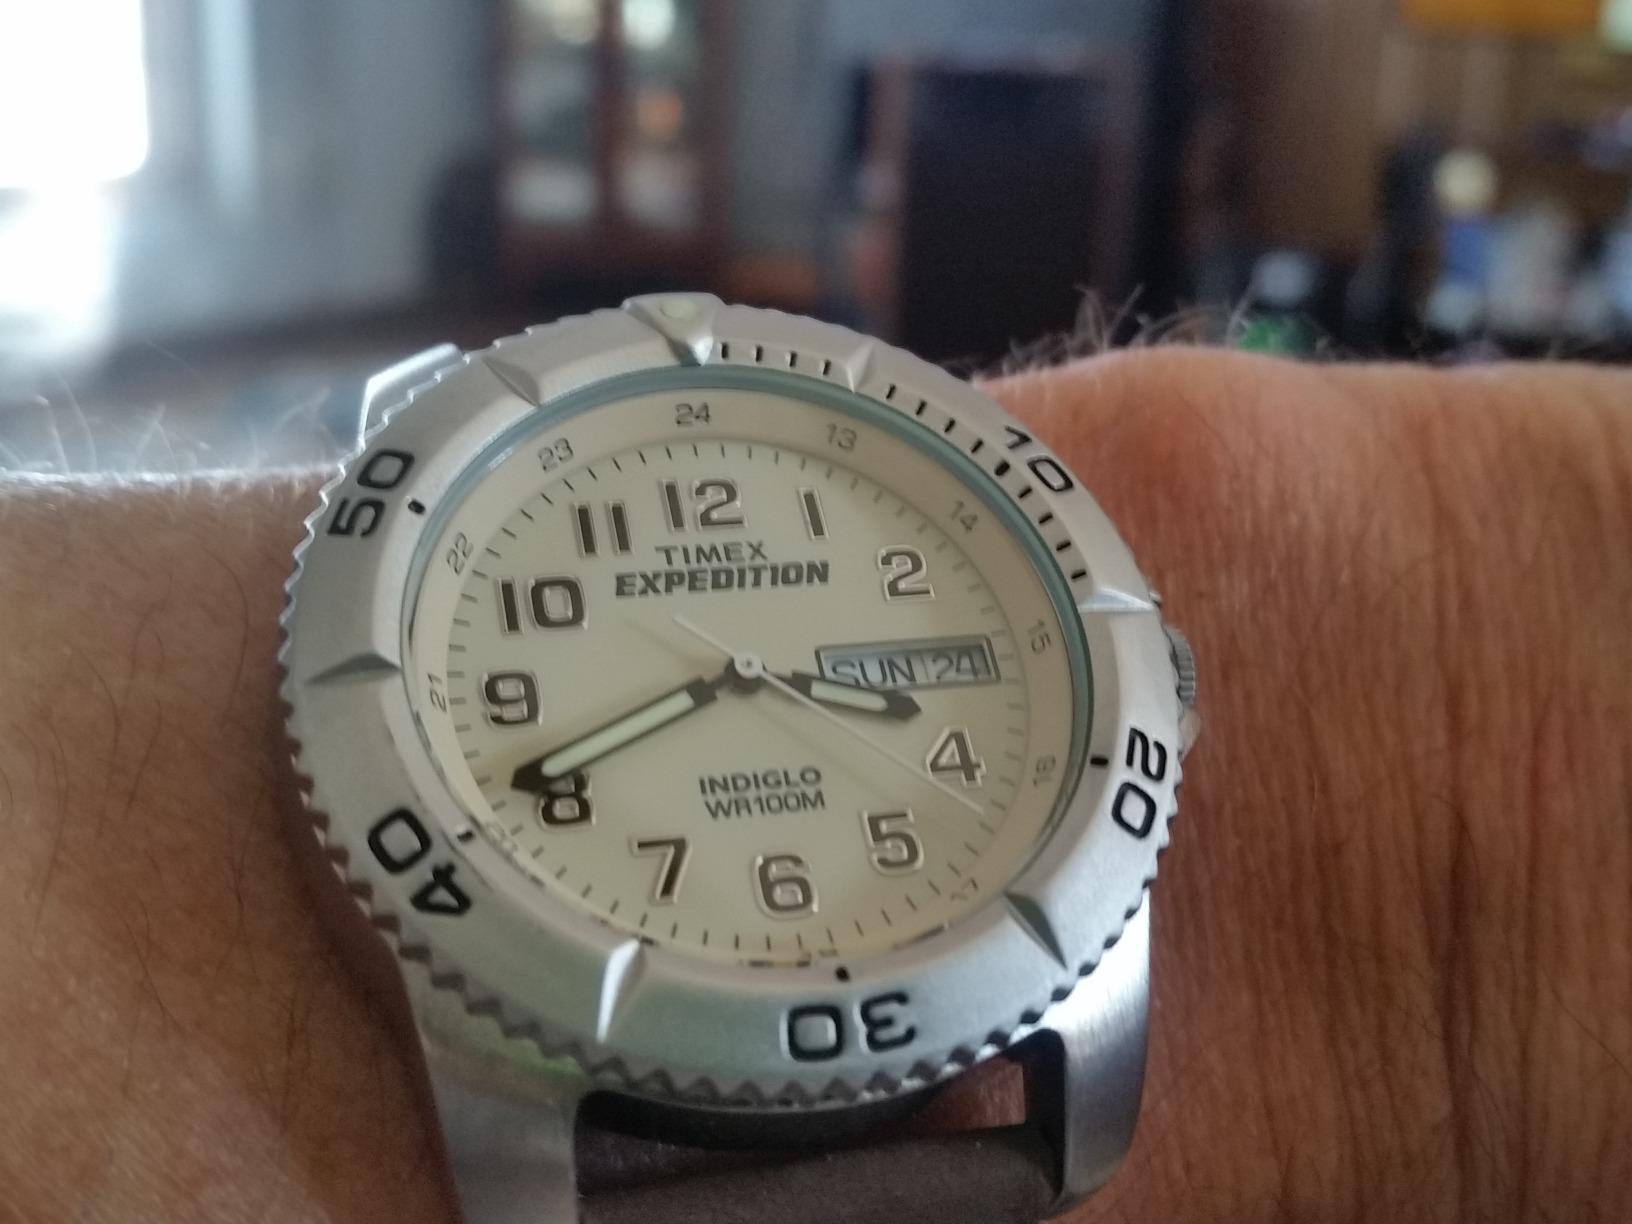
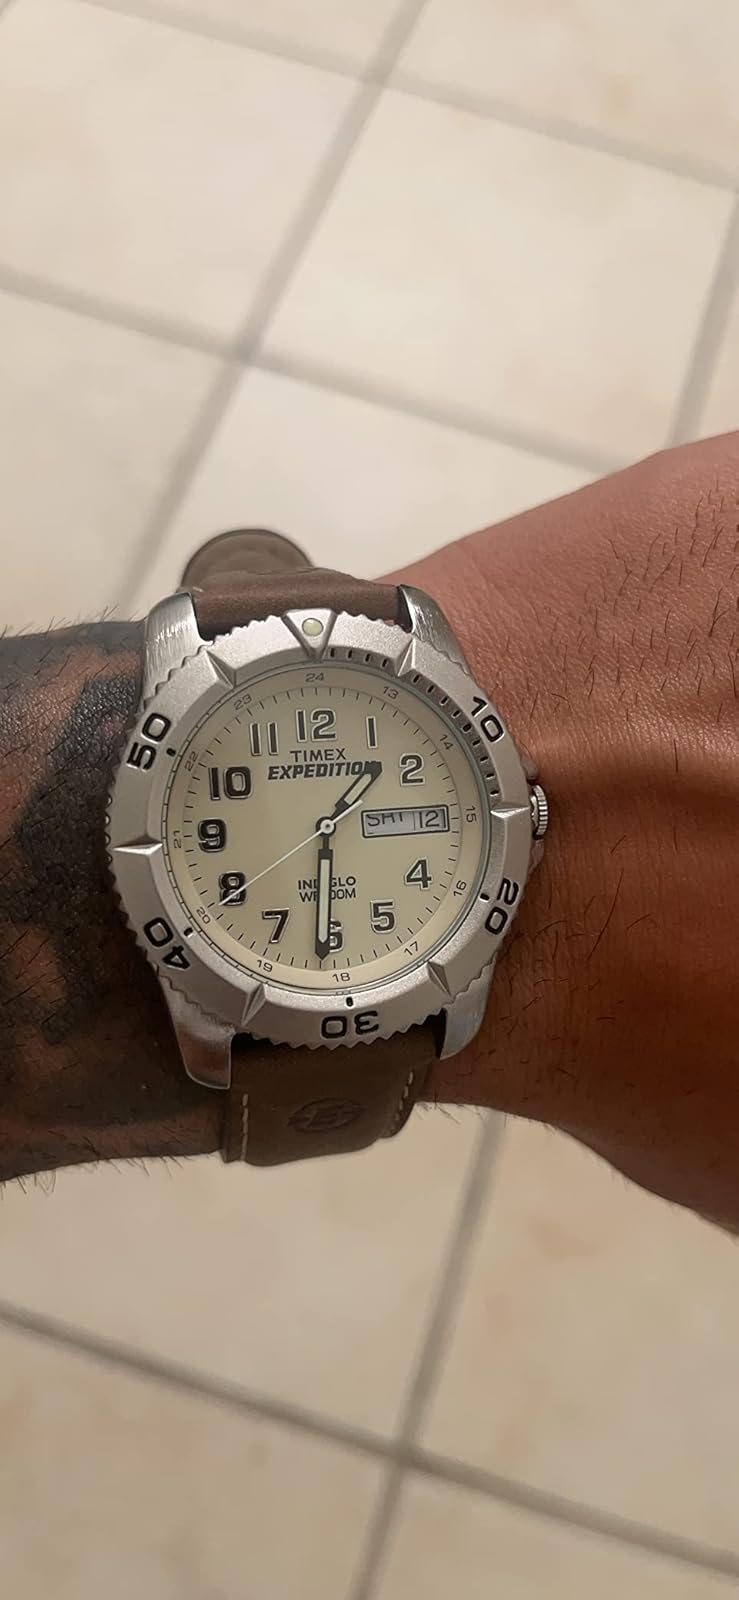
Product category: accessories_watch
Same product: yes